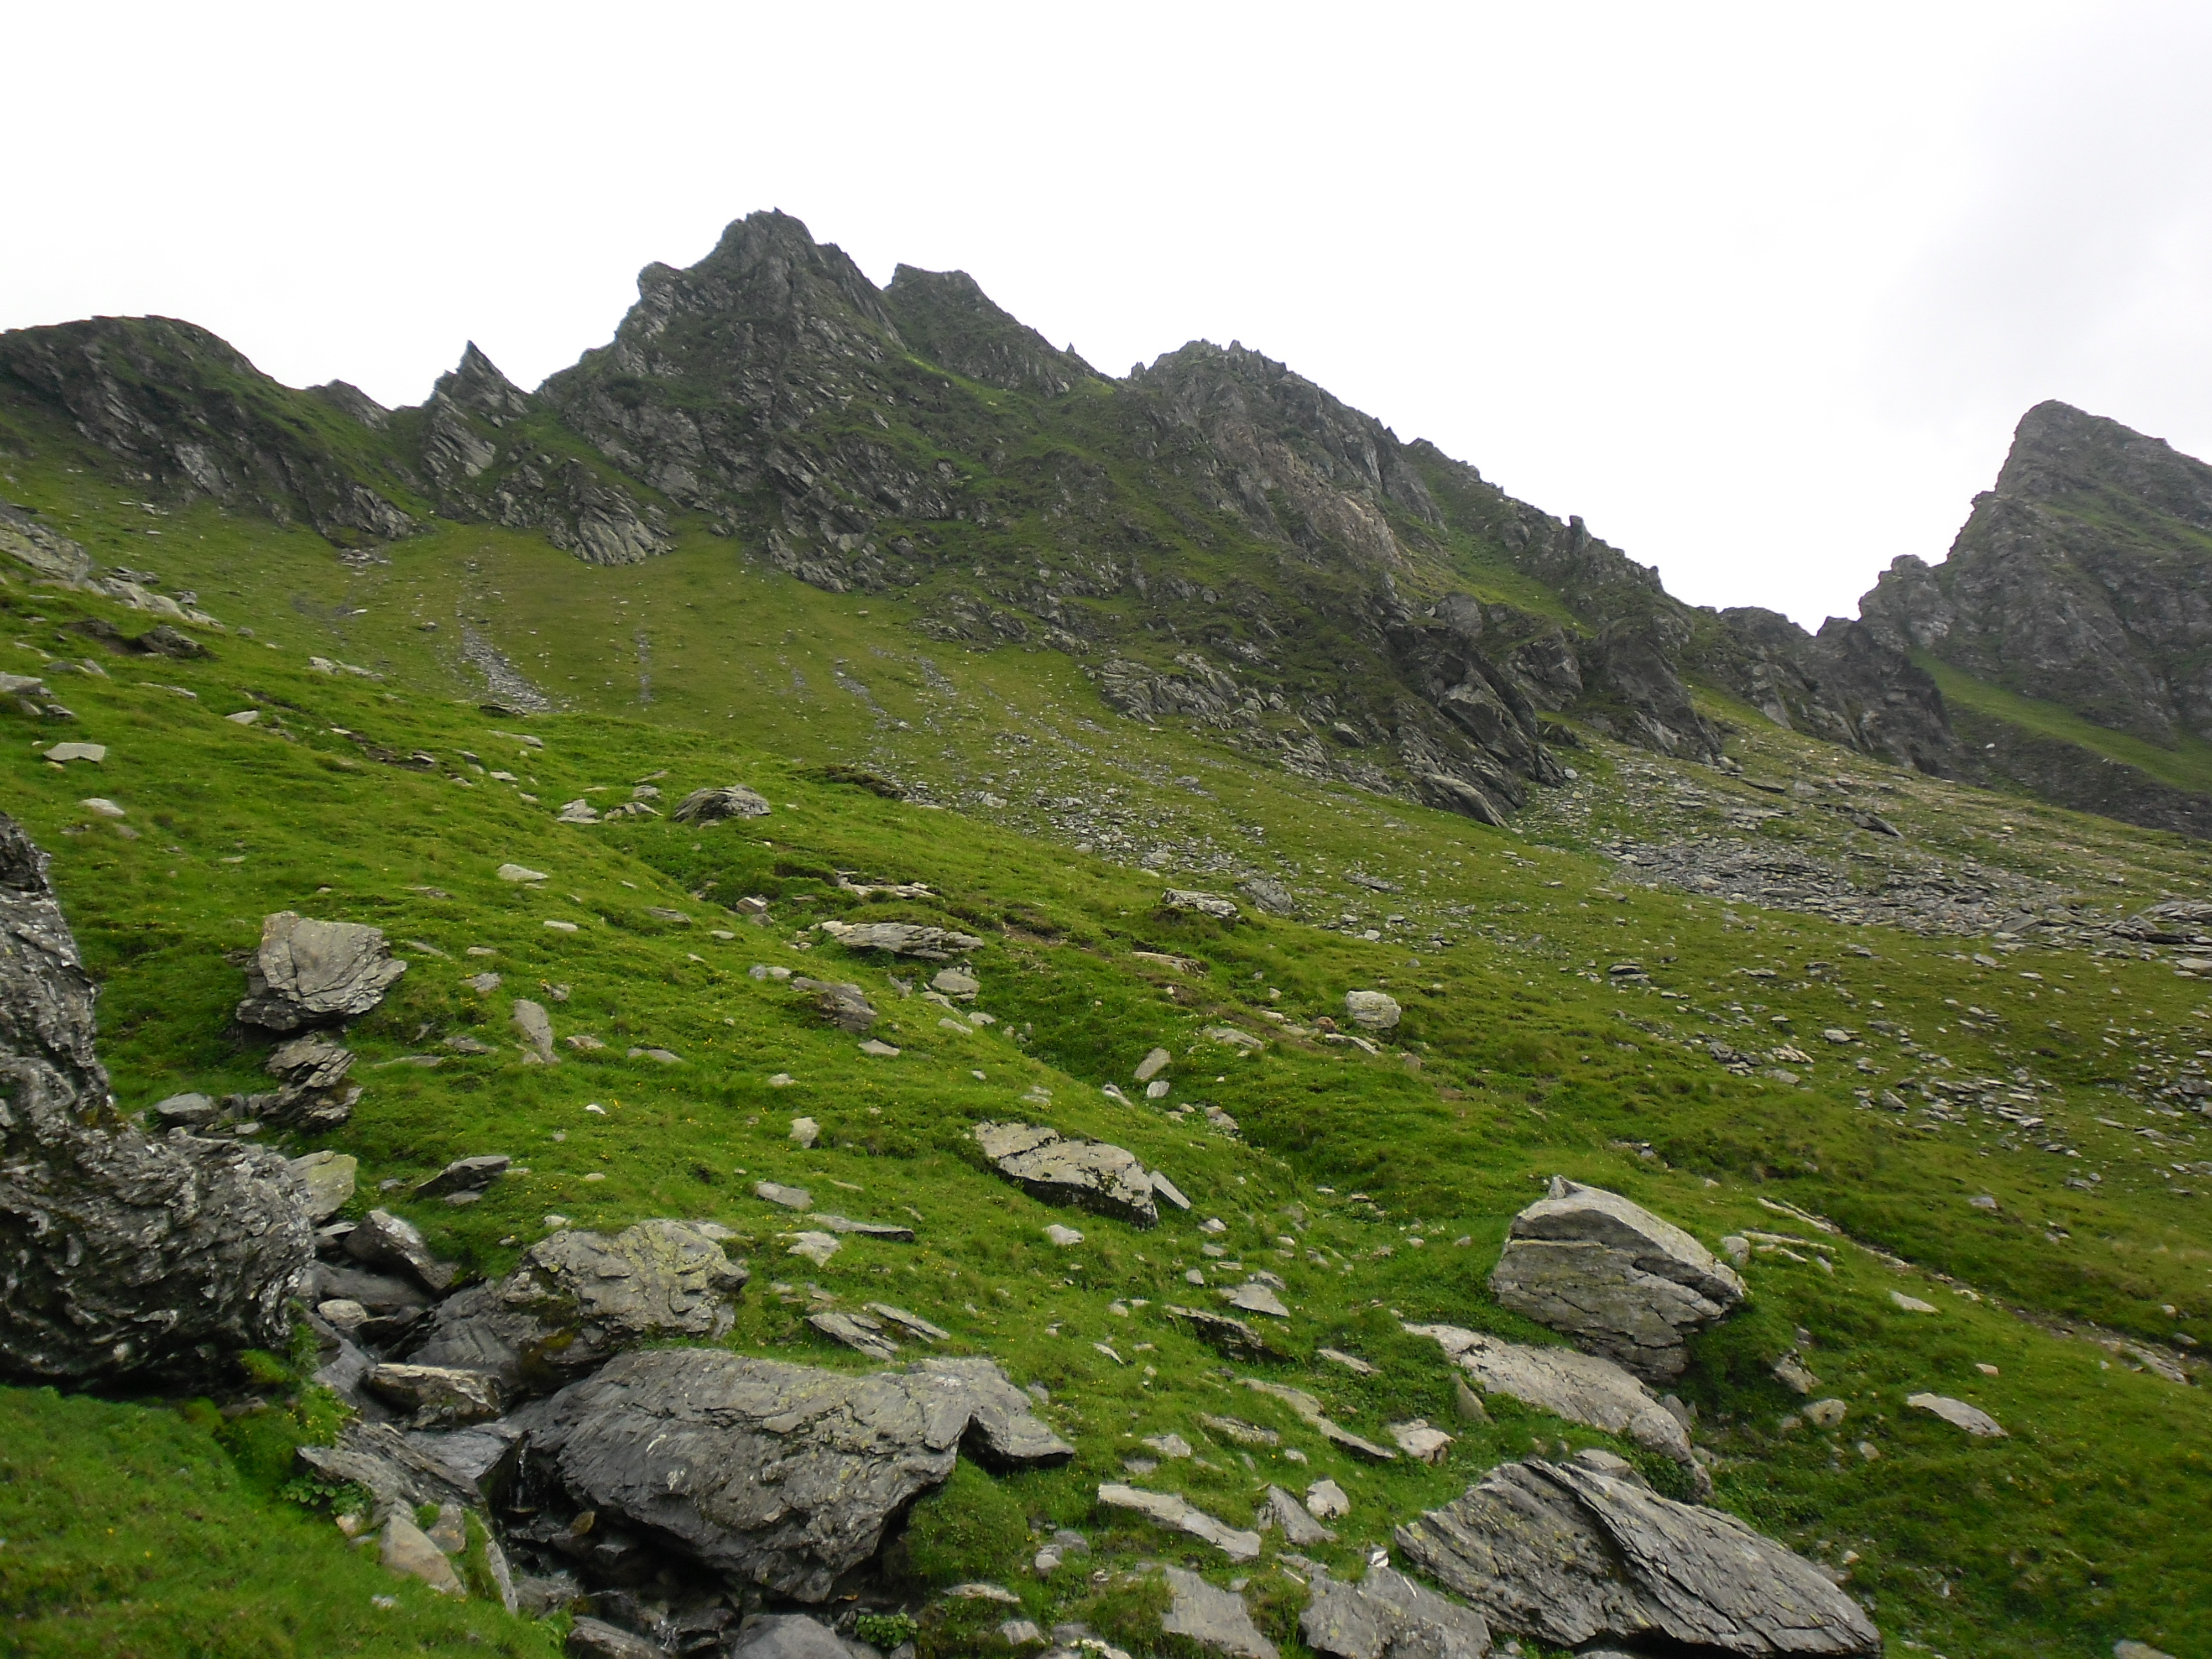
wilderness, walking, mountain, hiking, trail, meadow, hill, adventure, valley, mountain range, cliff, highland, terrain, ridge, summit, massif, geology, mountains, alps, ravine, plateau, fell, cirque, moraine, transylvania, landform, tarn, mountain pass, geographical feature, mountainous landforms, geological phenomenon, fagaras